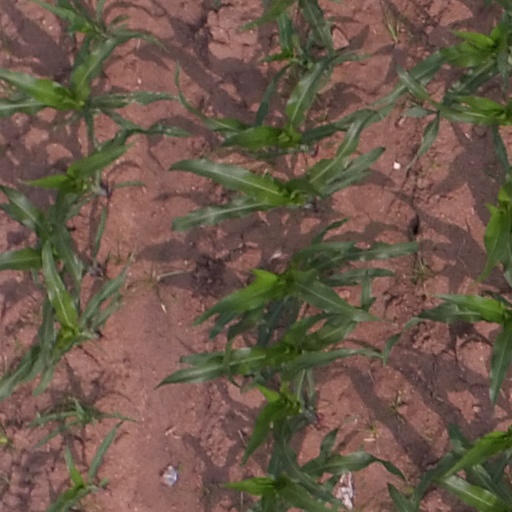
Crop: maize; corn